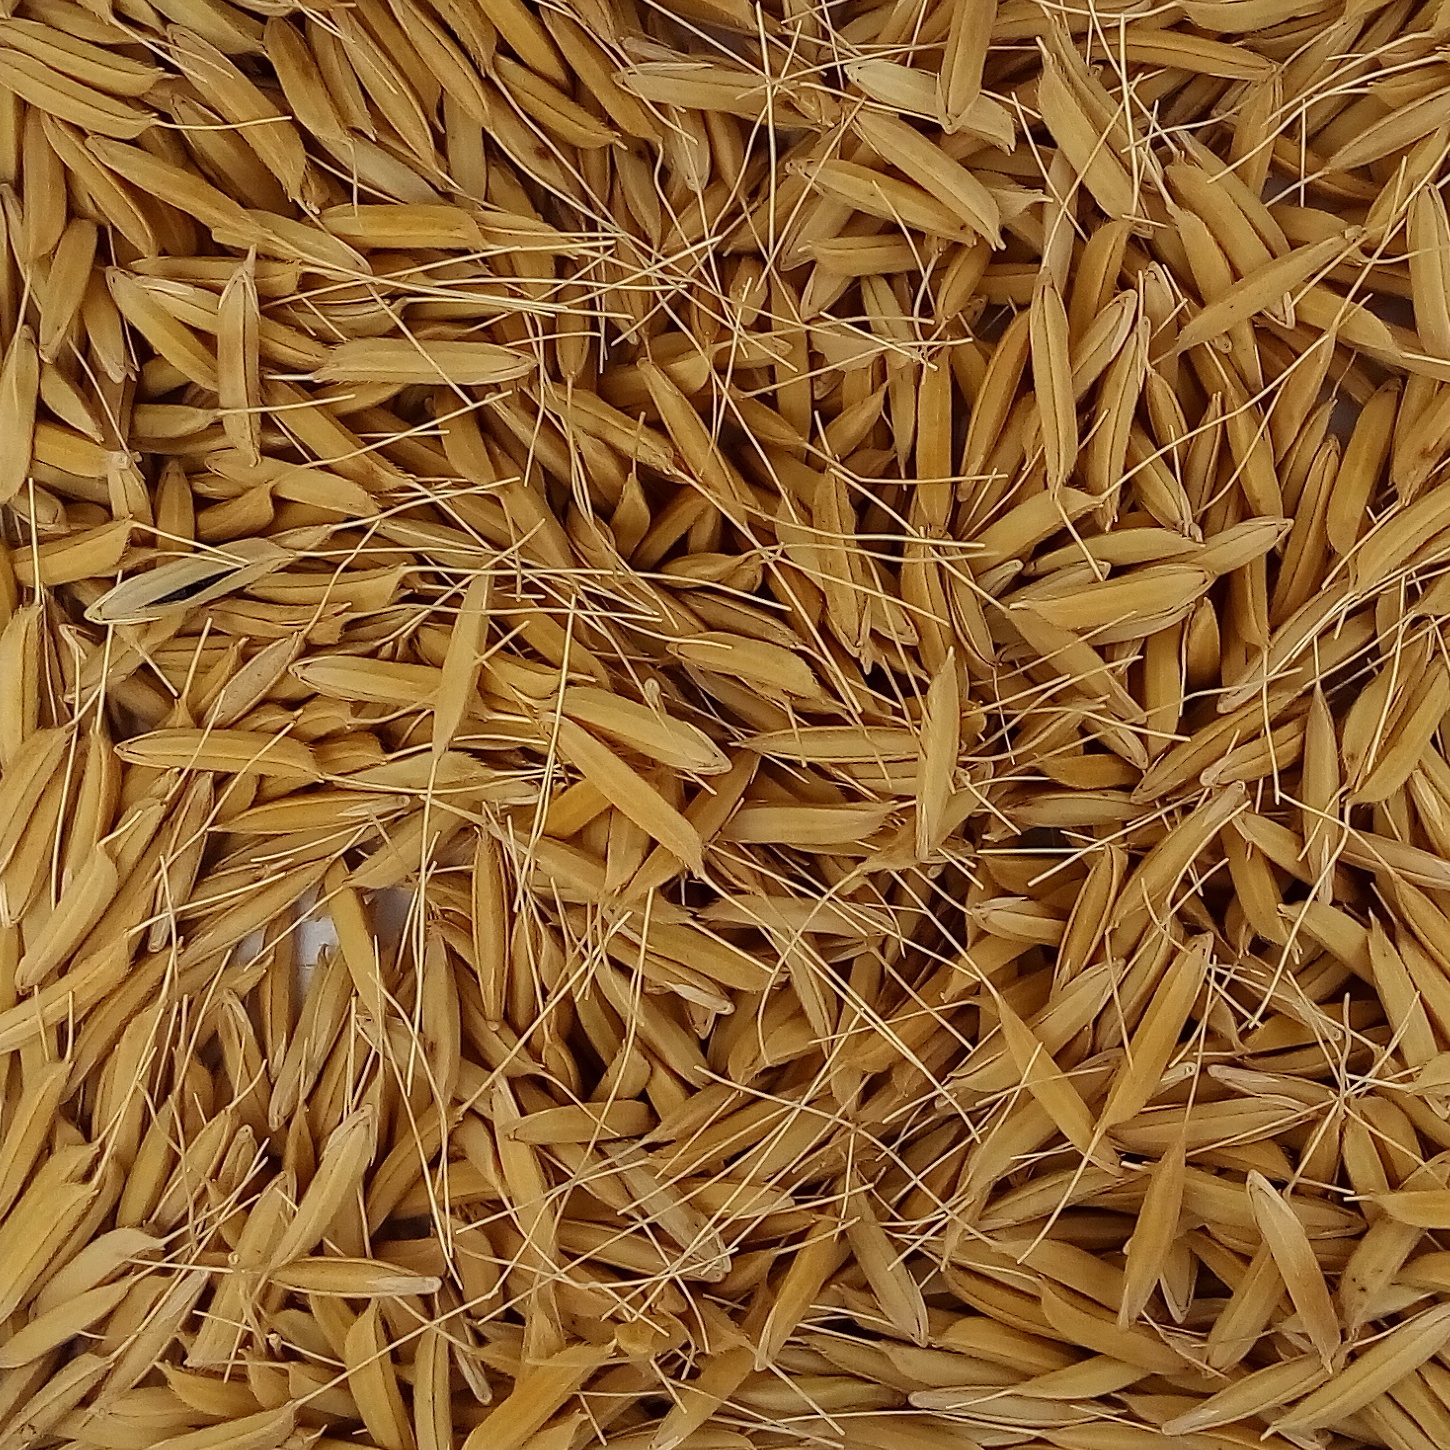
Rice seed variety: 1637